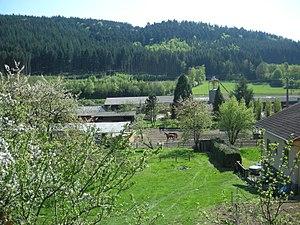
Lusse est une commune française située dans le département des Vosges, en région Grand Est.